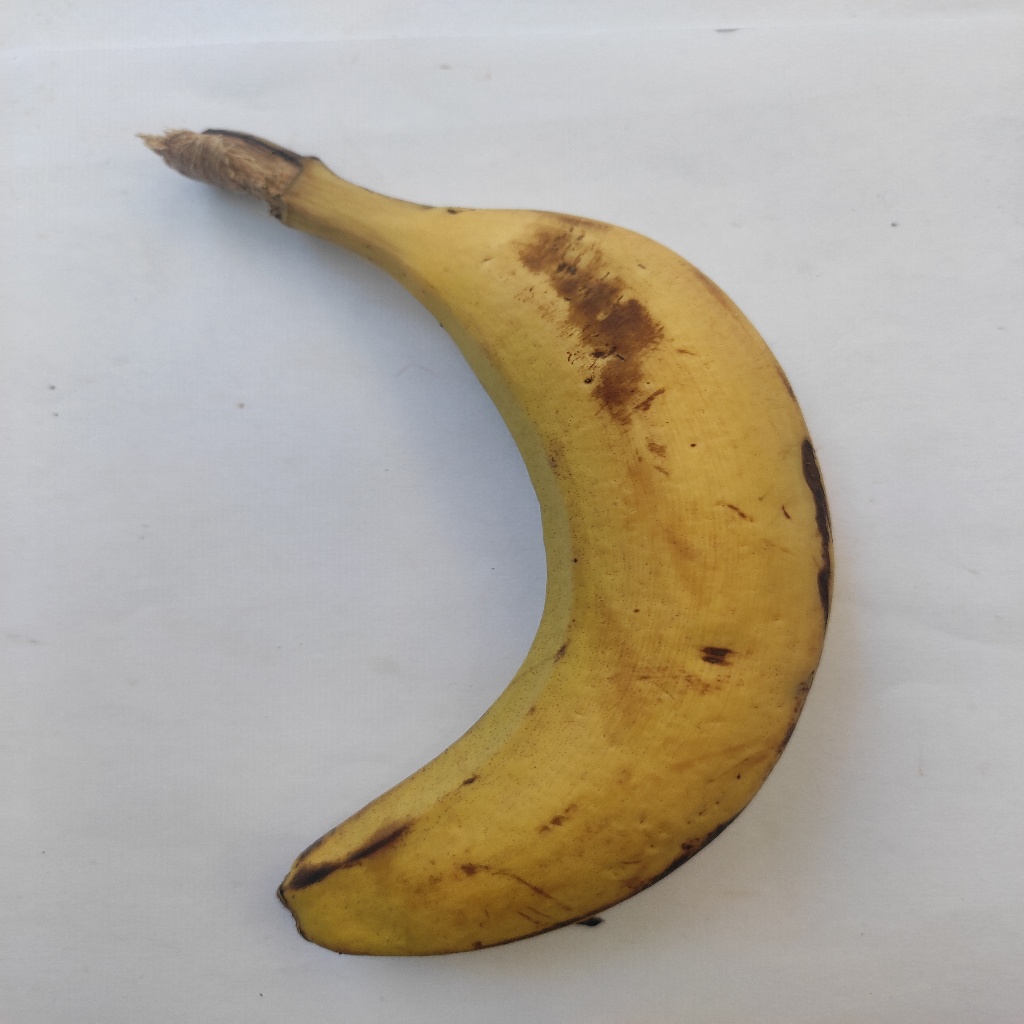
Crop: banana
Quality class: Class_A